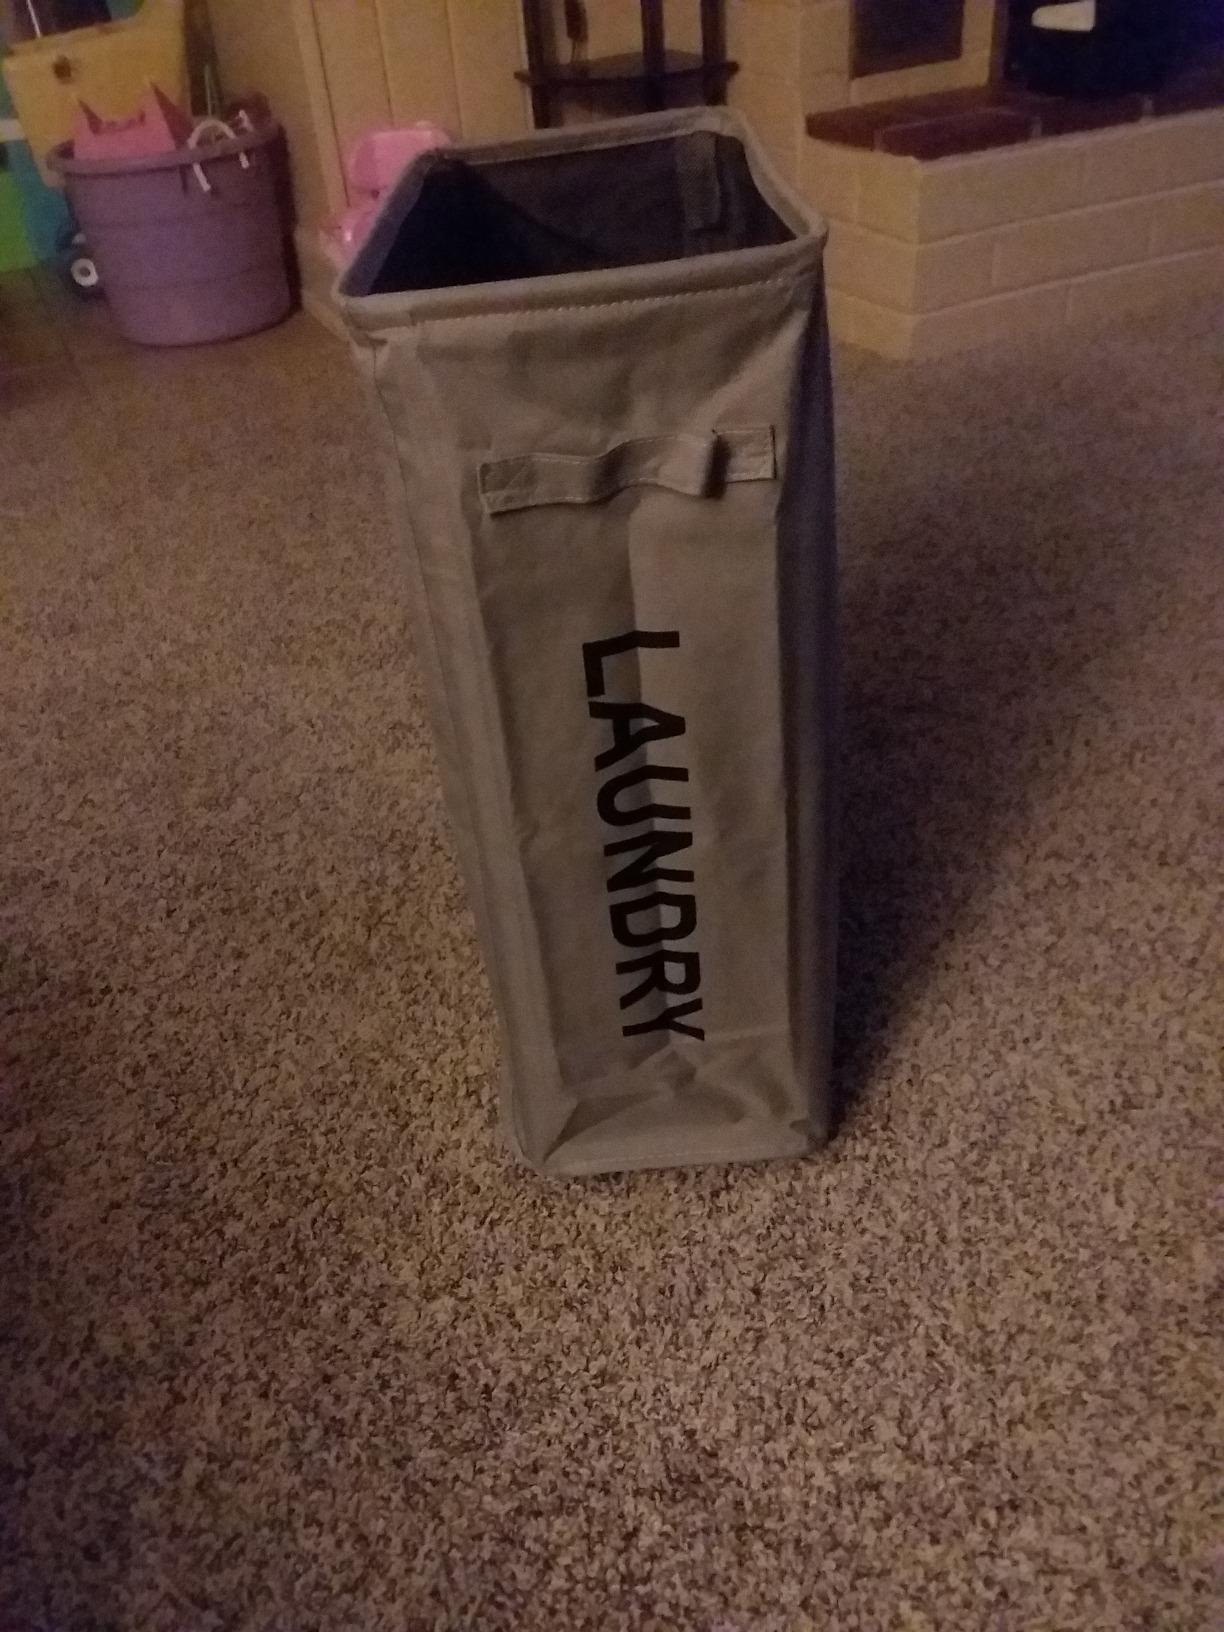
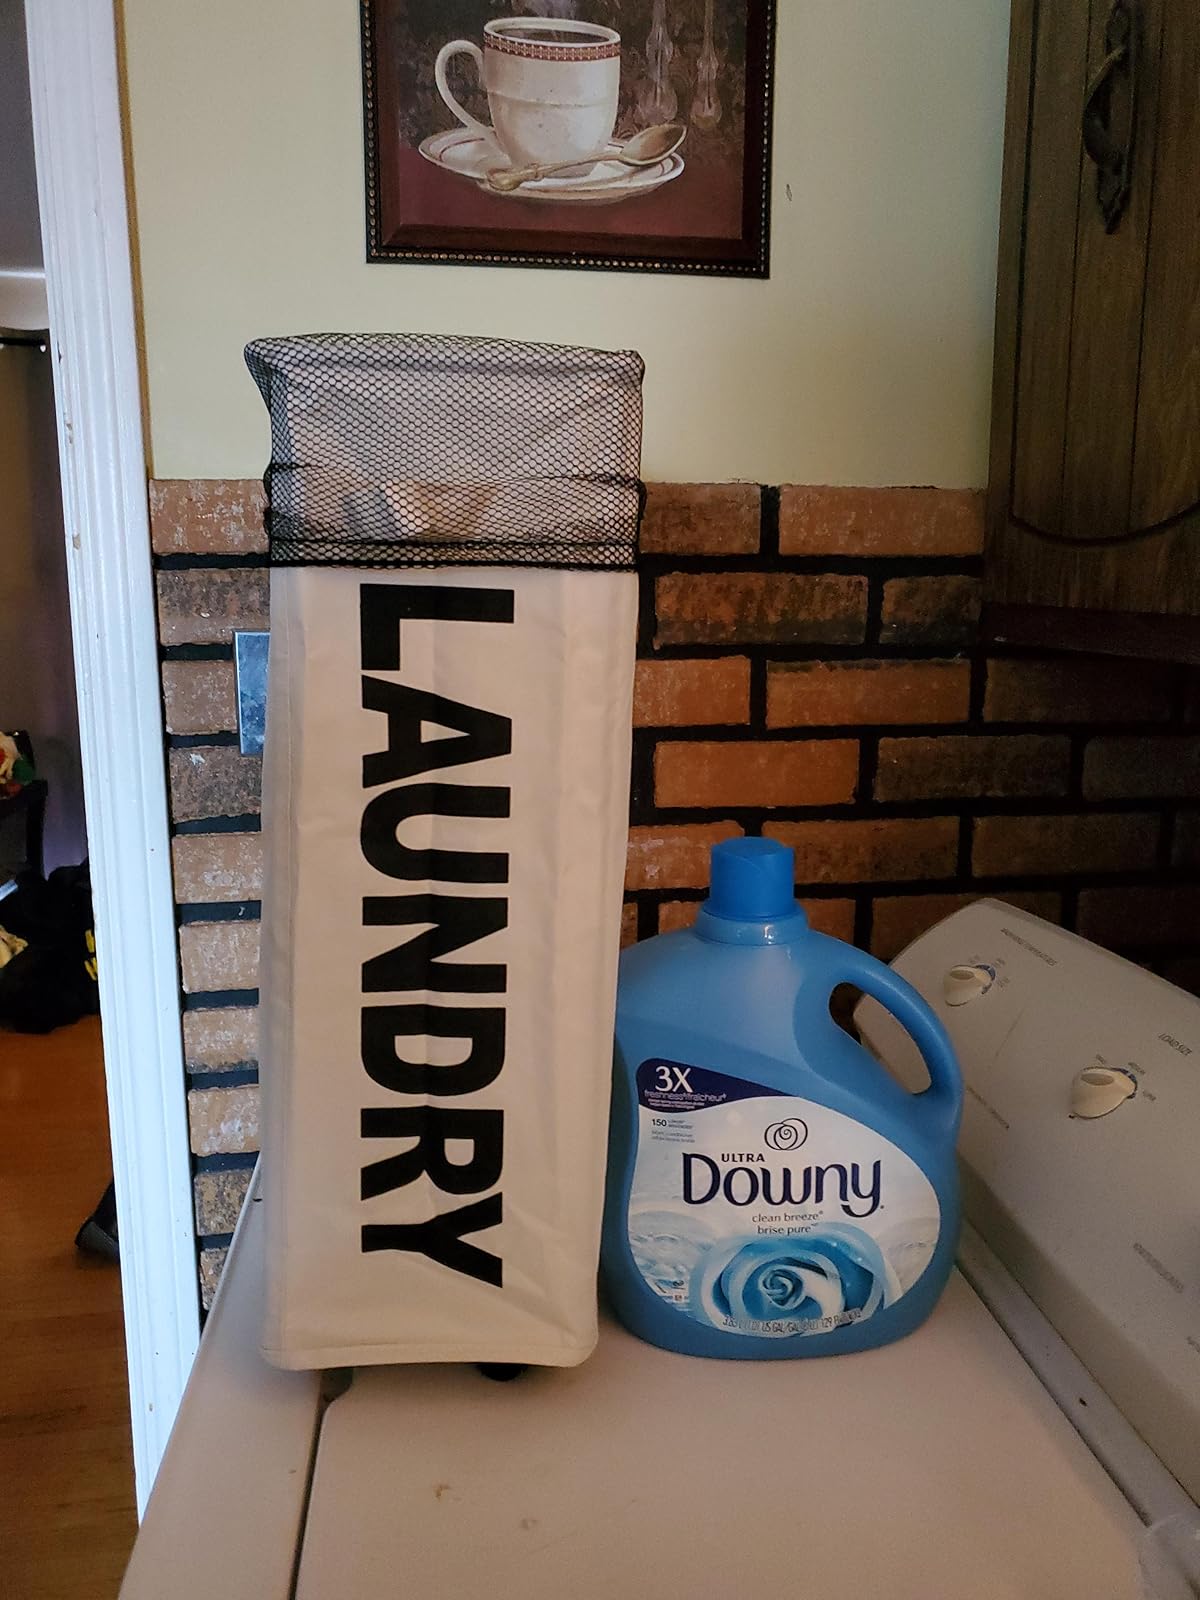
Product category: items_hamper
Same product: no